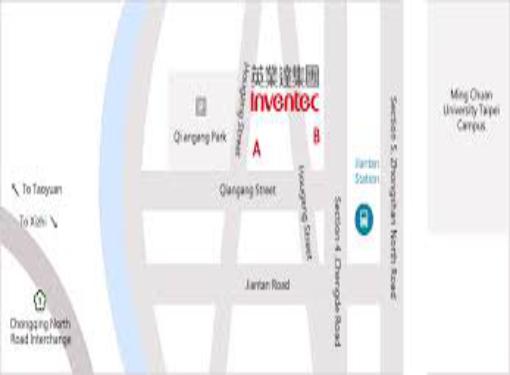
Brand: Inventec
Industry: Electronic